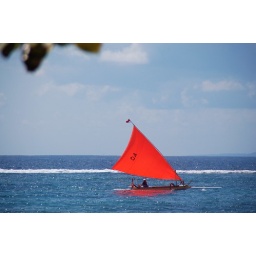
red sail in the sunset (Sanur, Island of Bali)